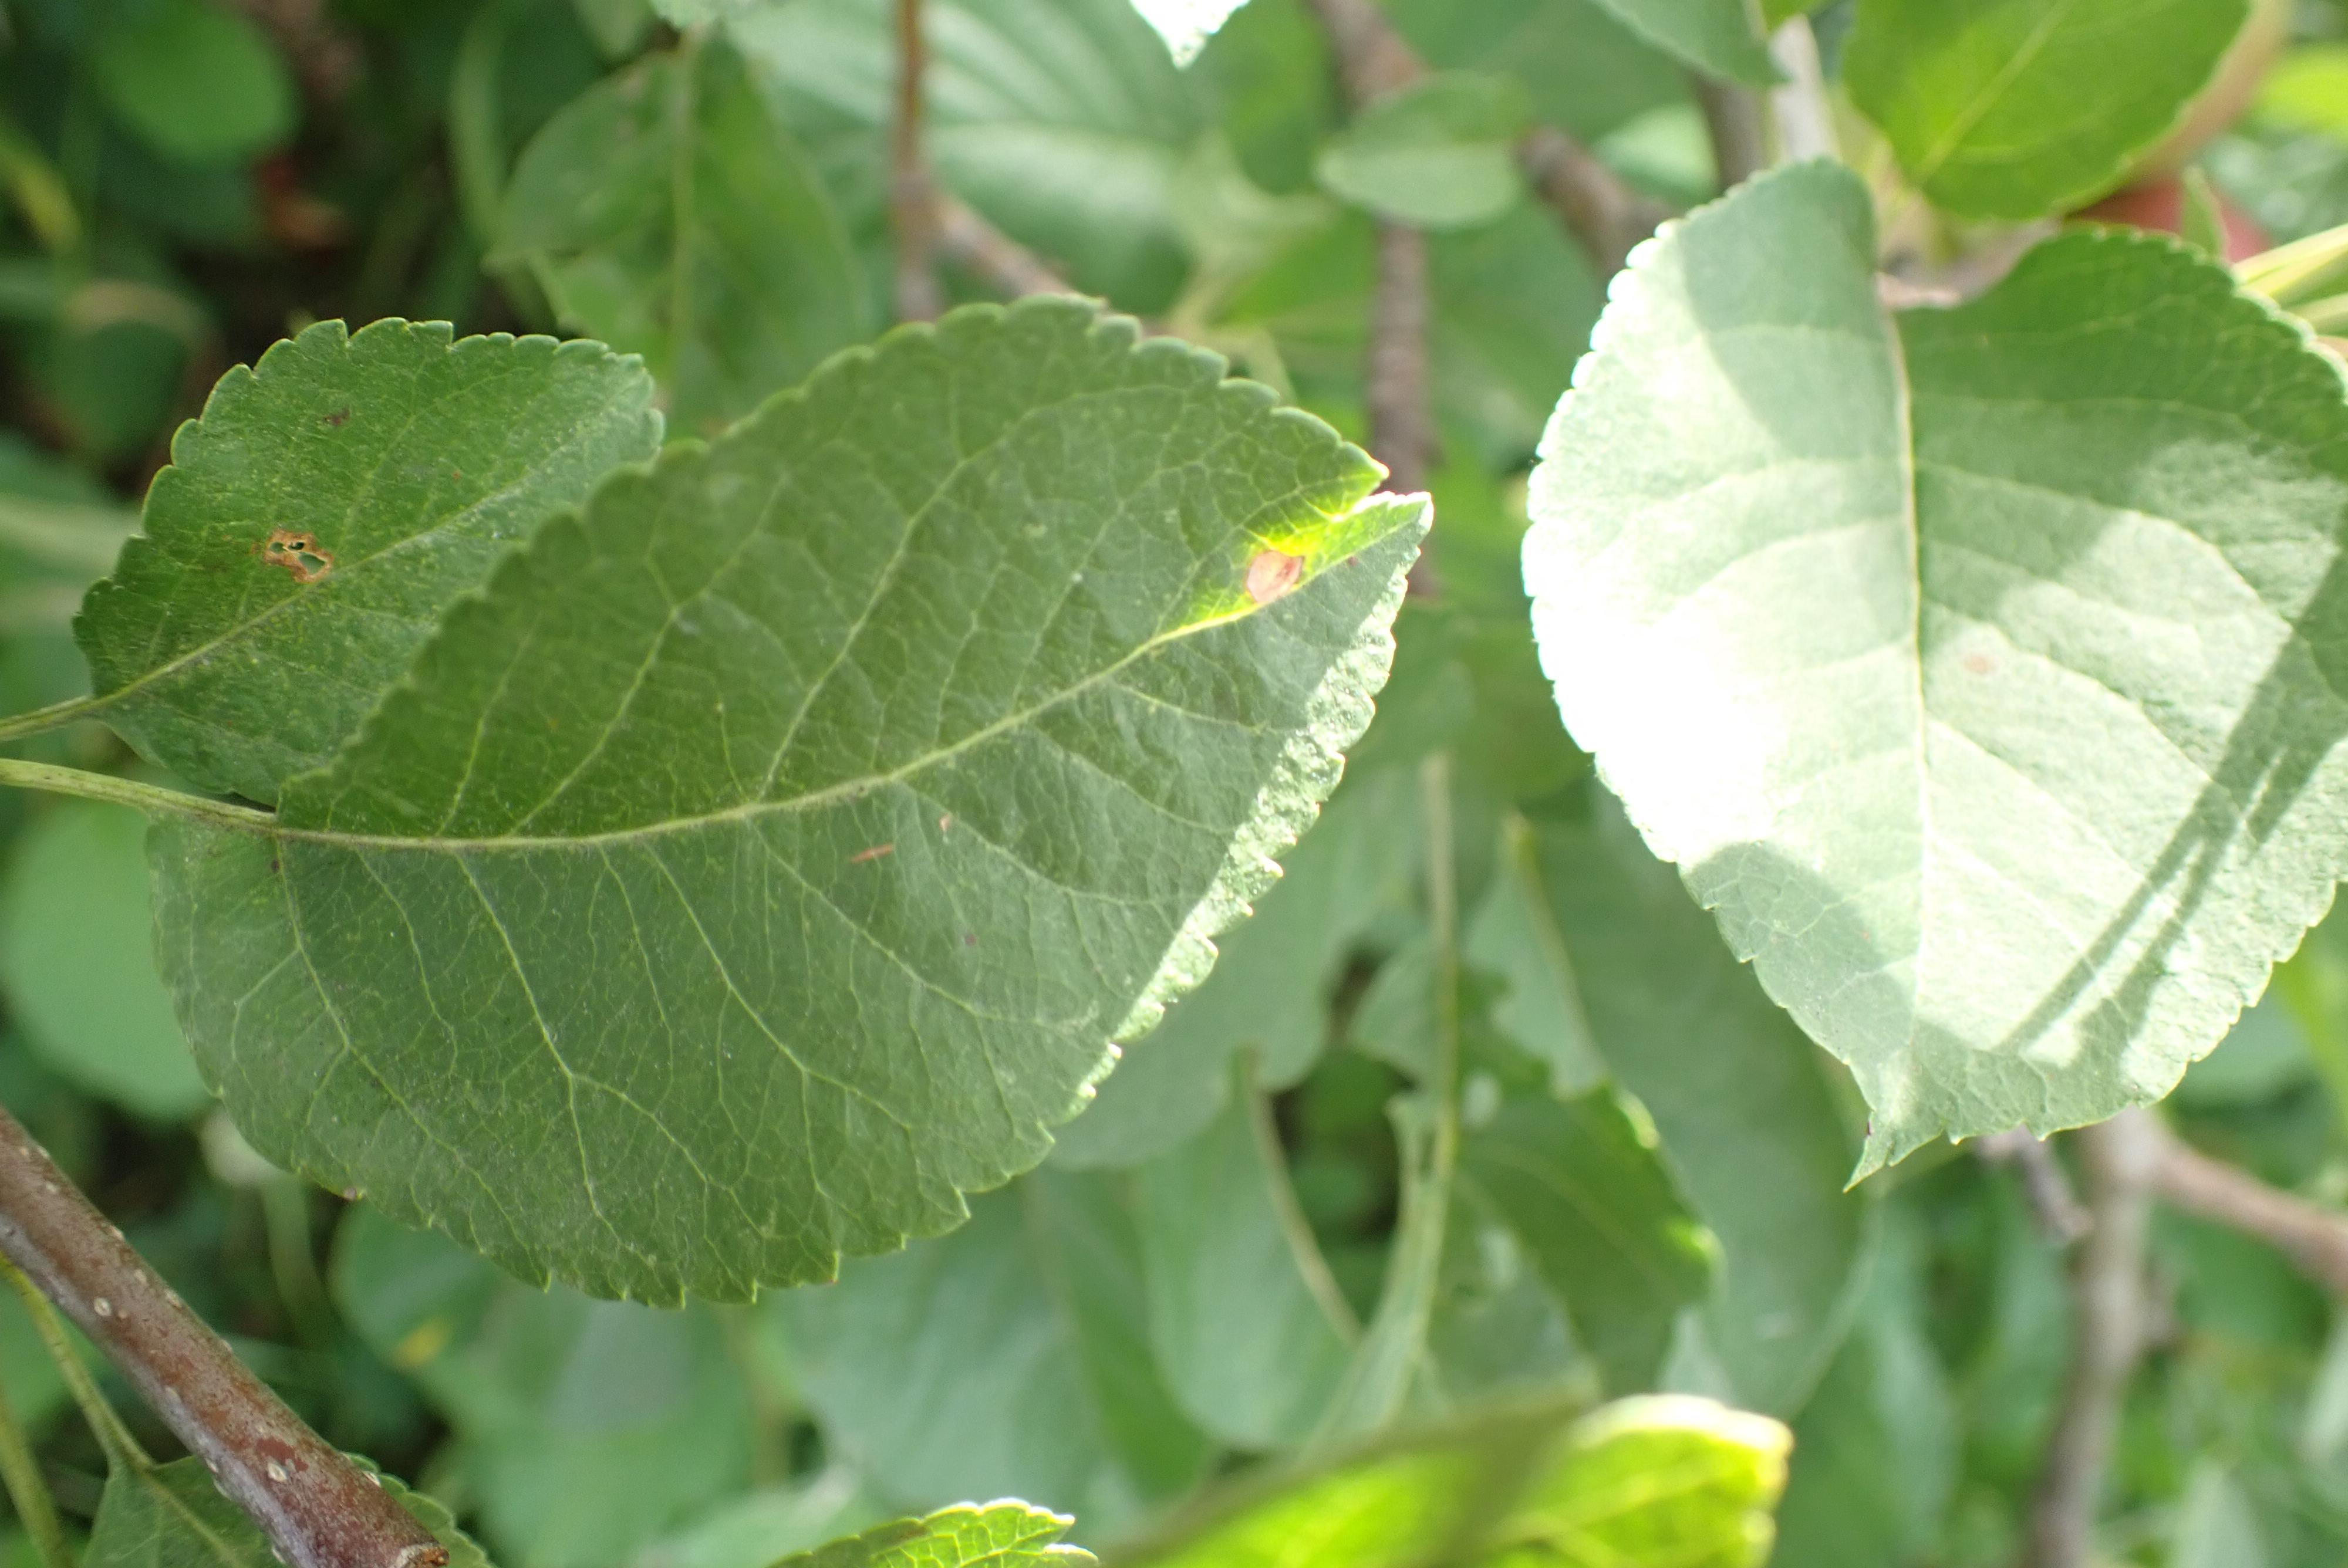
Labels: frog_eye_leaf_spot